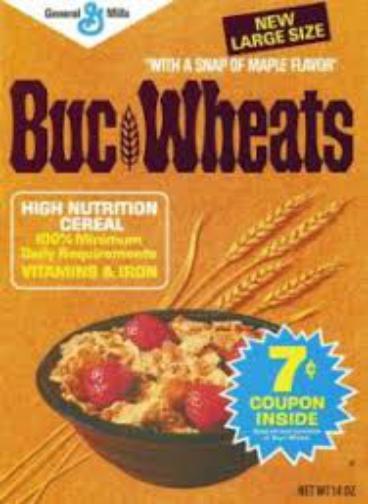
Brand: Buc Wheats
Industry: Food